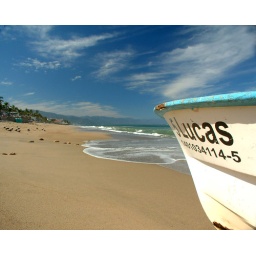
Man, that looks nice right now! A local fishing boat on the beach in Puerto Vallarta, Mexico.